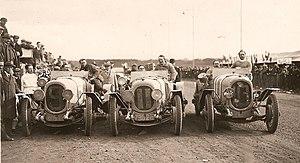
Fernand Bachmann au 24h du Mans 1923